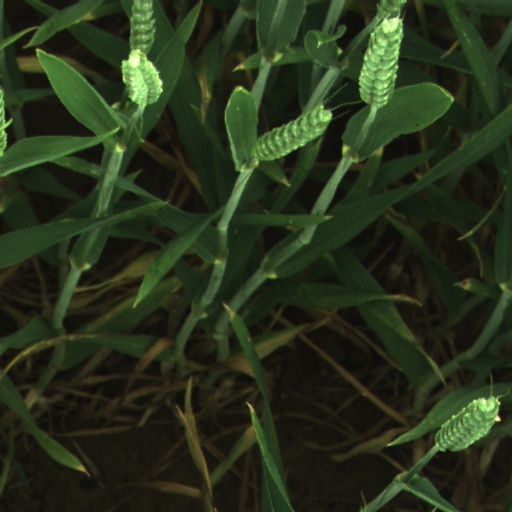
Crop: wheat